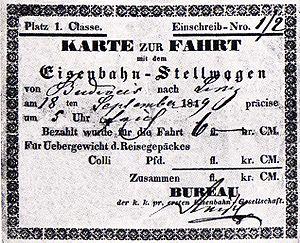
Le chemin de fer hippomobile Budweis-Linz-Gmunden, ouvert par sections entre 1827 et 1836, était la seconde voie ferrée du continent européen, après celle de Saint-Étienne à la Loire, et servait principalement au transport du sel de la région de la Haute-Autriche, le Salzkammergut, vers la Bohême. Dans les années 1855 – 1856, la traction hippomobile fut remplacée par des locomotives à vapeur entre Linz et Gmunden. Sur le parcours montagneux entre Linz et Budweis, l’emploi de locomotive n'était pas possible en raison des courbes de rayon trop restreint et des fortes déclivités. Ainsi, en 1873, fut construite une ligne alternative selon un autre tracé entre Linz et Budweis. Le service ferroviaire hippomobile fut interrompu en décembre 1872.